Song Cycle (album)

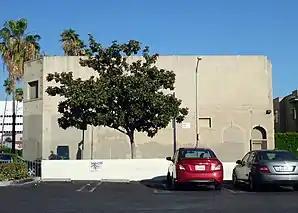
"Song Cycle" was initially recorded at numerous studios in early 1967 and later mixed at Sunset Sound.

Parks composed much of "Song Cycle" during a retreat to Palm Desert, California, funded by the label. Intended as a concept album about Hollywood and southern California, he later described the work as embodying a "cartoon consciousness", initially titling it "Looney Tunes" in homage to Warner Bros.' animated shorts. The lyrics follow Parks' usual style of free-associative wordplay, influenced by James Joyce. He reflected,